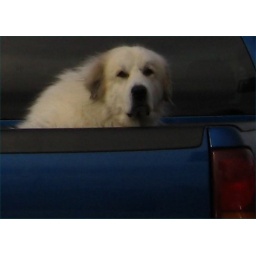
after work today , this big fuzzy boy sitting in a truck at the grocery.